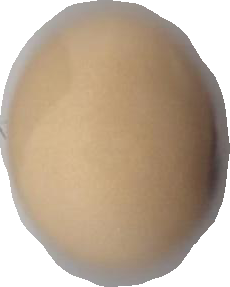
Variety: Anjasmoro